Advancement Project

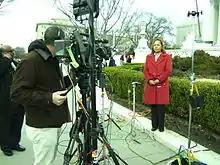
Advancement Project Co-Director Judith Browne Dianis

The executive director of the Advancement Project's national office is Judith Browne Dianis. The executive director of the California-based office is John Kim. The founding co-directors include Advancement Project co-founders Constance L. Rice, Stephen R. English, and Molly Munger.